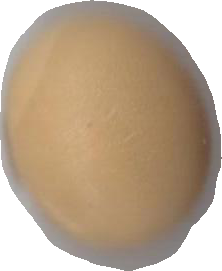
Variety: Grobogan